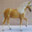
Label: horse